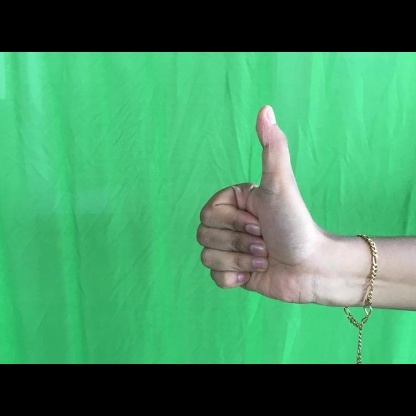
Mudra: Sikharam